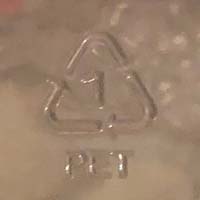
Plastic recycling code class: 1_polyethylene_PET